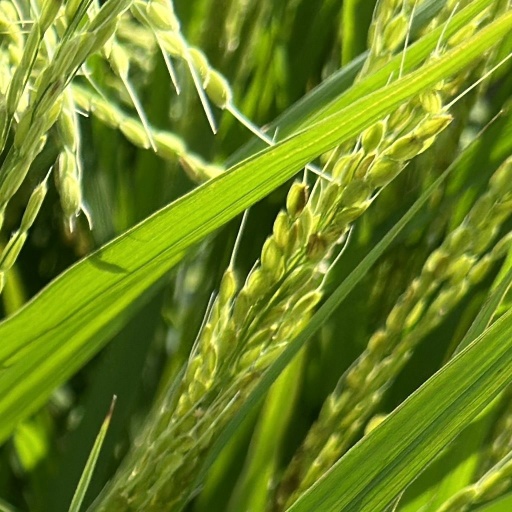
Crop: rice